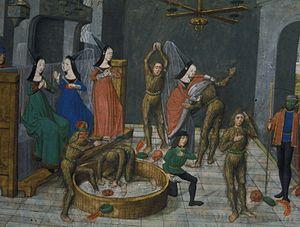
Le Bal des ardents ou Bal des sauvages désigne la conséquence malheureuse d'un charivari organisé à Paris, à l'hôtel Saint-Pol, dans le but de distraire le roi de France Charles VI le 28 janvier 1393. Le spectacle tourne à la tragédie lorsque quatre membres de la noblesse périssent dans l'incendie causé par une torche apportée par Louis, duc d'Orléans, frère du roi. Seuls Charles et l'un des danseurs en réchappent. Déjà très fragile mentalement, le monarque sombre définitivement dans la folie après cet épisode.